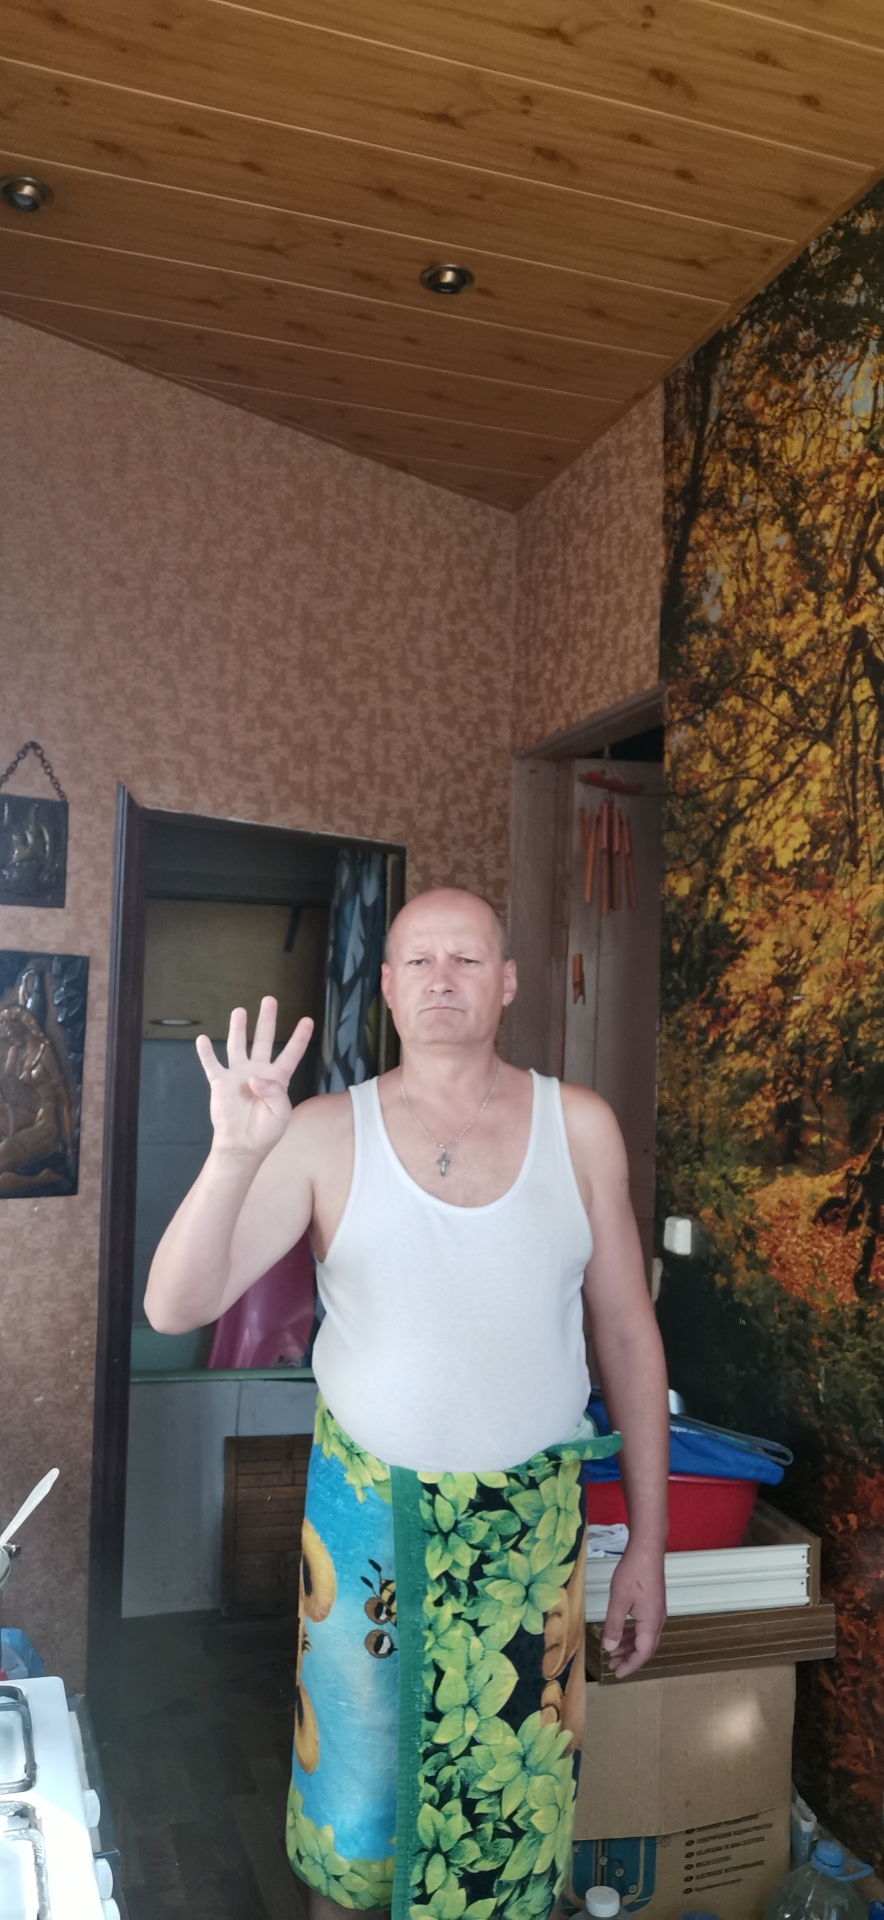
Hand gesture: four